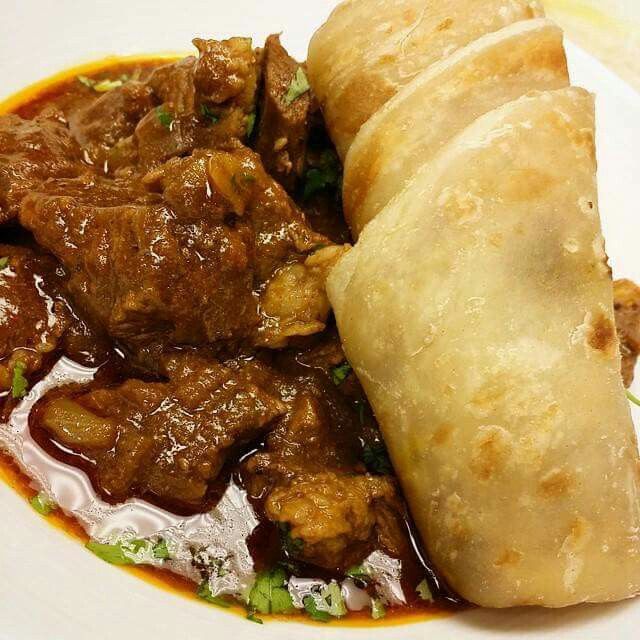
Dish: chapati